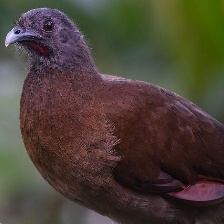
Species: GREY HEADED CHACHALACA
Scientific name: ORTALIS CINEREICEPS